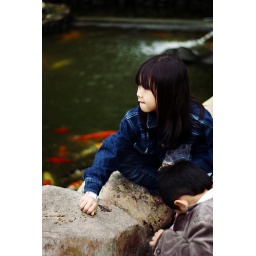
Another girl and her brother was spotted feeding the koi fishes in the pond later in the day too. I love her jacket!